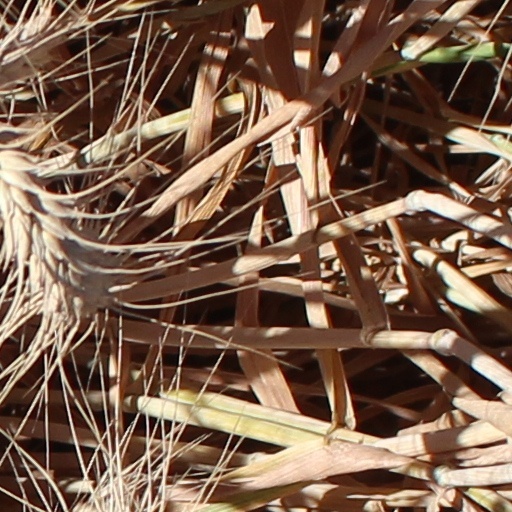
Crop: wheat